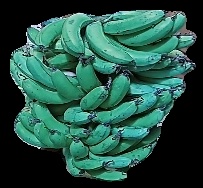
Variety: pachbale
Grade: grade3